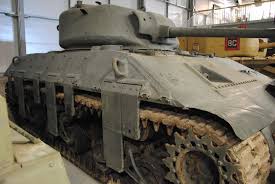
Label: Tank